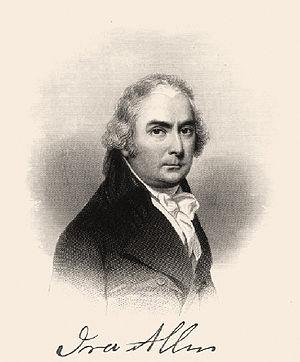
L'Histoire du Vermont est différente de celle des premiers États ayant formé les États-Unis à l'issue de la guerre d'indépendance des États-Unis. Son territoire, proche géographiquement du Canada, alors anglais, était l'objet de disputes entre les colonies anglaises de la côte. Le contrôle de Fort Ticonderoga, point de portage important stratégique sur les routes commerciales entre le bassin de l'Hudson, contrôlé par les Britanniques, et le bassin du Saint-Laurent, contrôlé par les Français. Surnommé « la clef du continent », a permis au Vermont de négocier avec les Anglais pendant, la guerre d'indépendance des États-Unis, ce qui explique qu'il ne soit devenu qu'en 1791, le 14ᵉ État de l'Union, le premier à s'ajouter aux treize fondateurs.
Ira Allen est un des pères fondateurs de l'État du Vermont. Il fut un des leaders de la milice des Green Mountain Boys. Son frère est Ethan Allen.